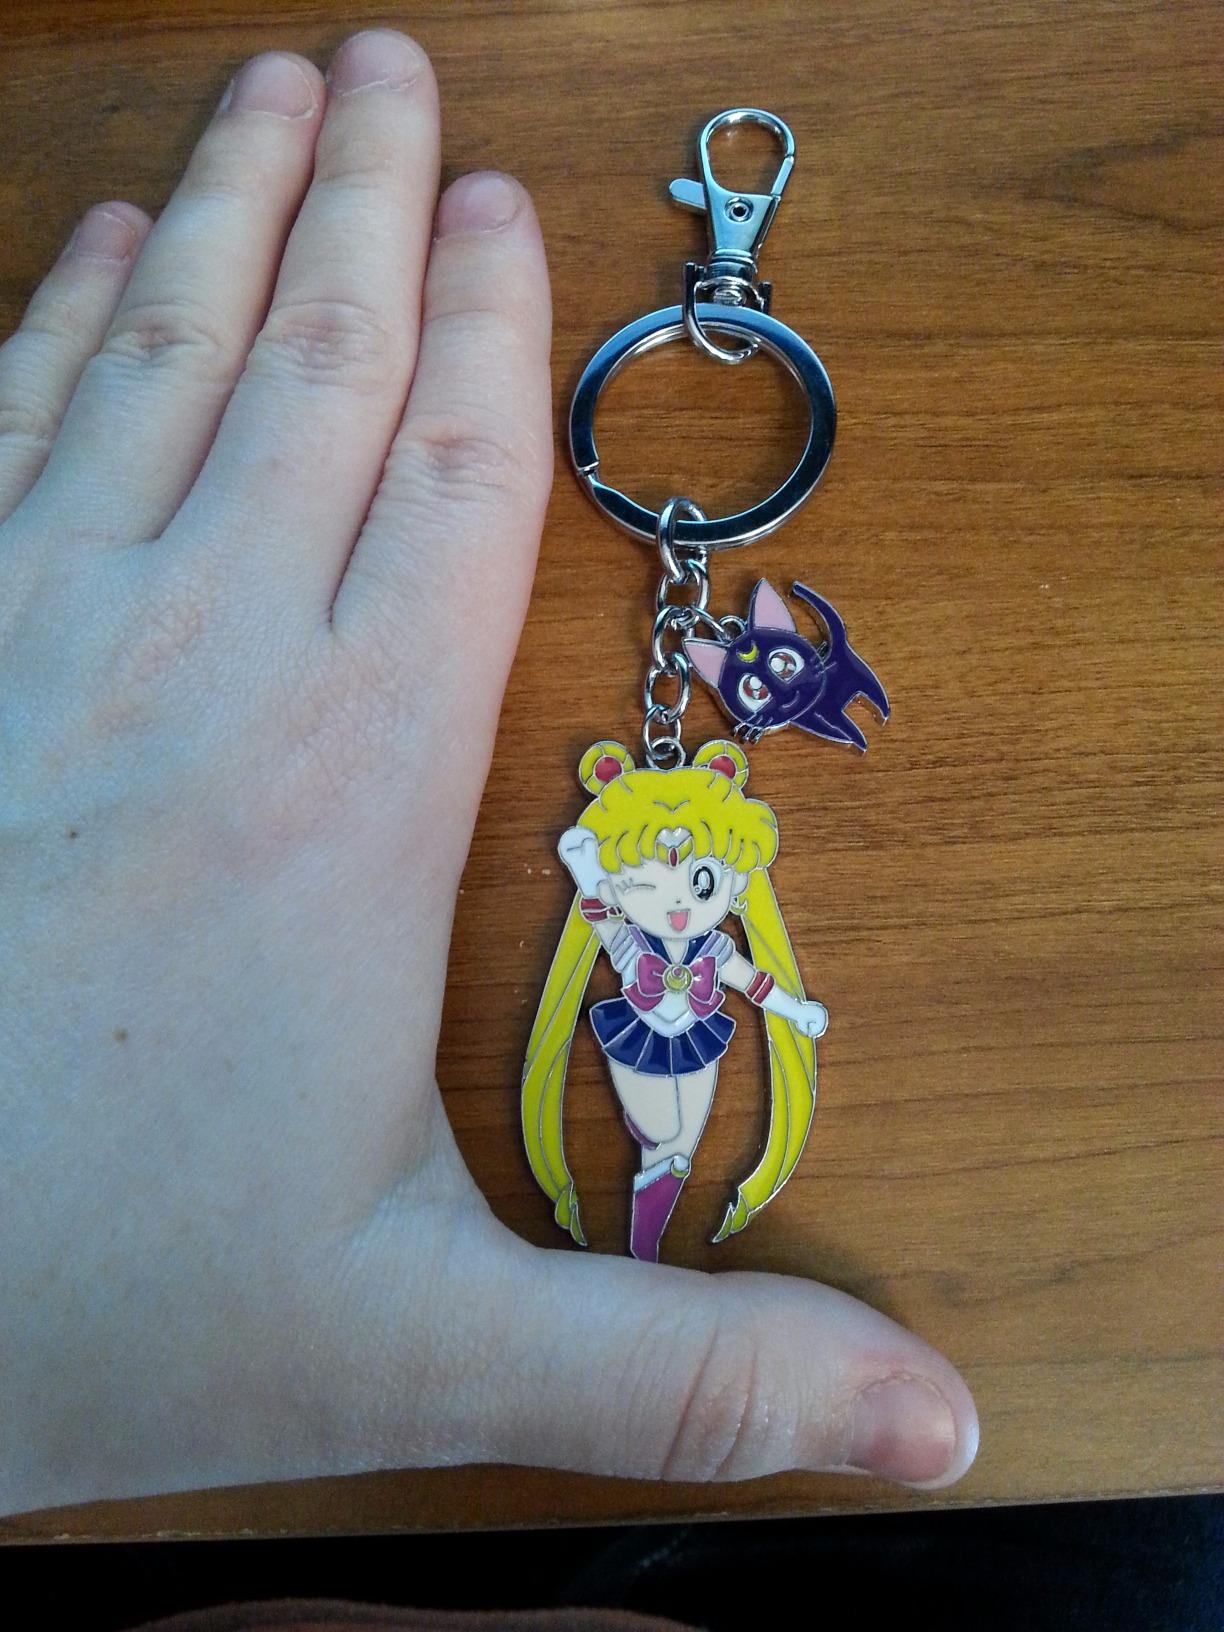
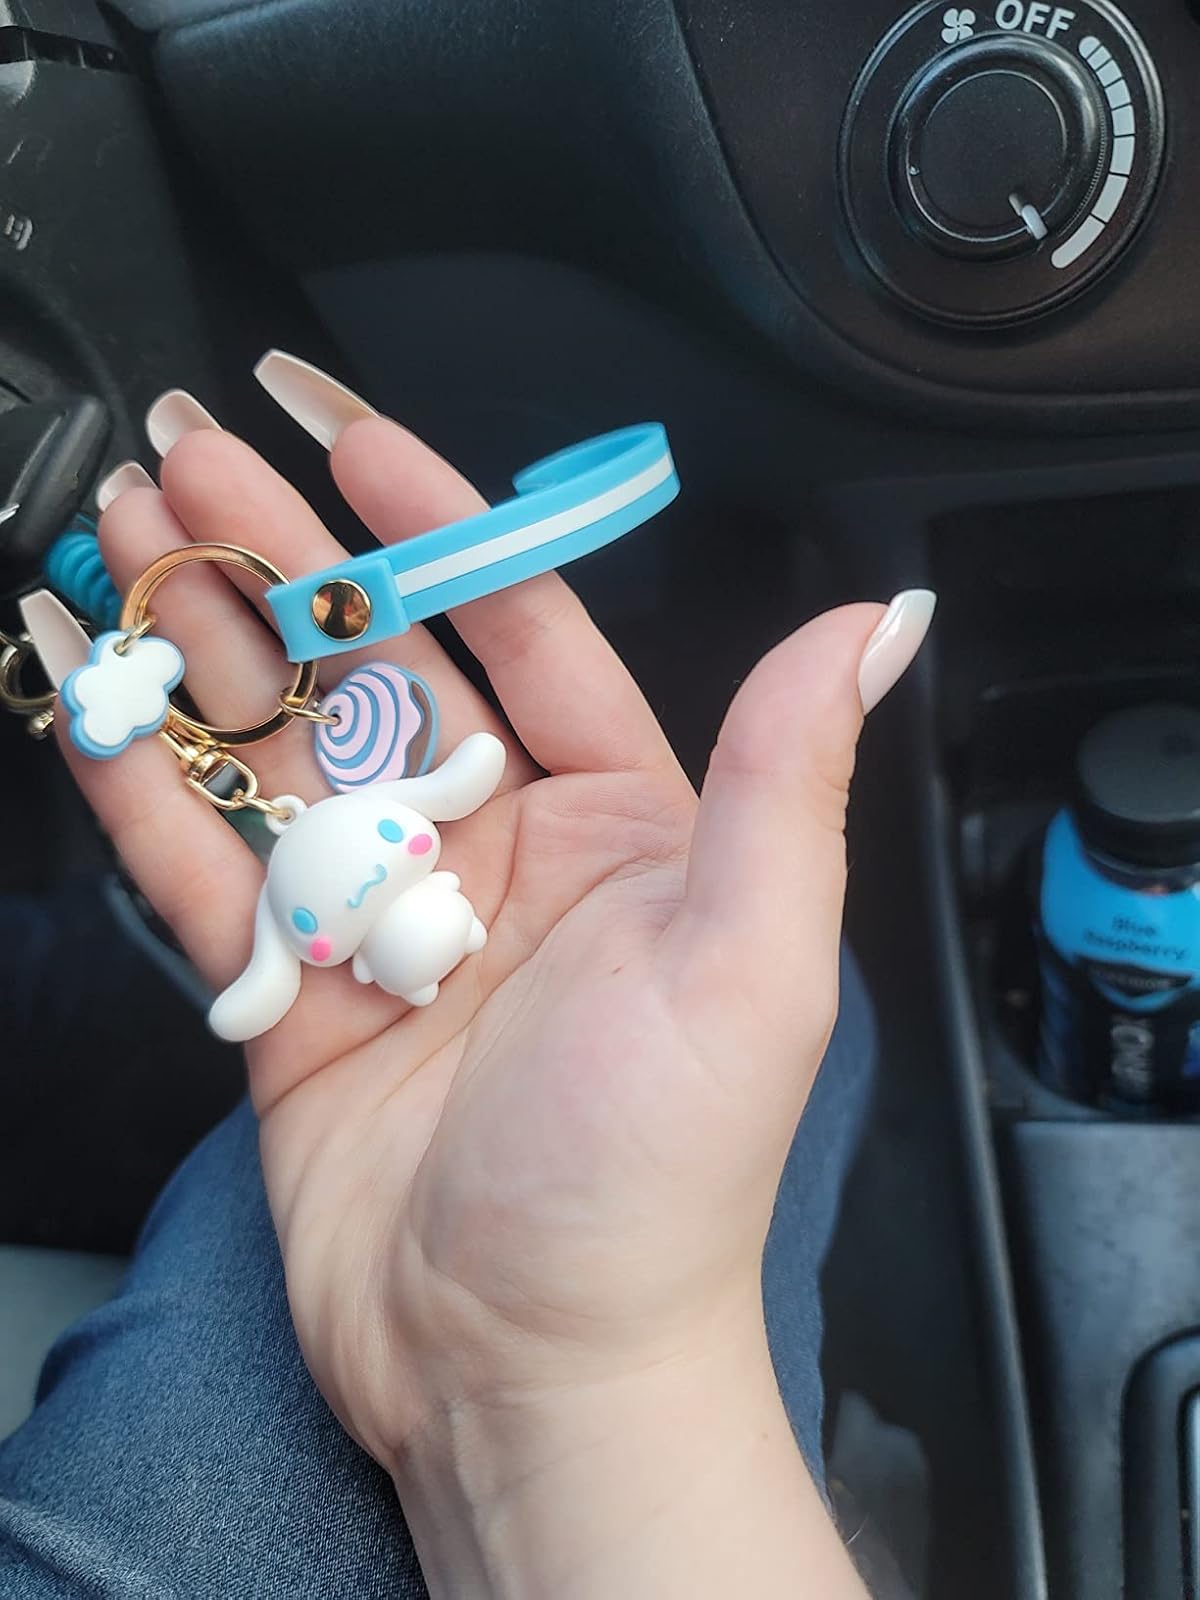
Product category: accessories_keychain
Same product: no